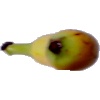
Label: banana_lady_finger